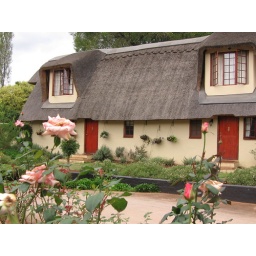
Another cute building at Granny Mouse Country House in the Midlands outside of Durban.